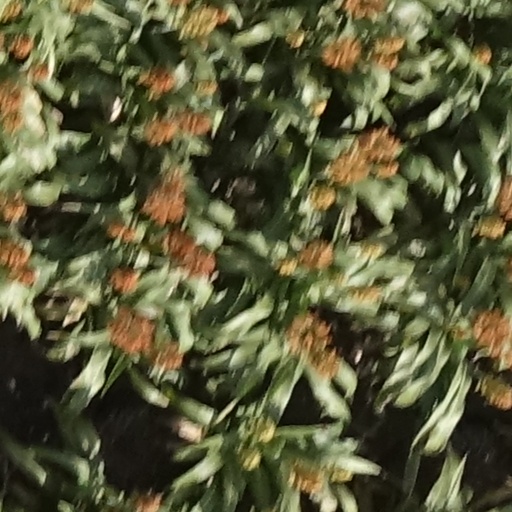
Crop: sorghum